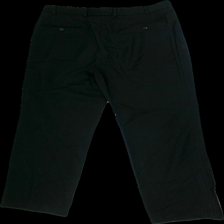
View: back
Type: Trousers
Category: Men
Brand: Batistini (Dressman)
Colors: Black
Material: 100%wool
Cut: Regular
Size: 50
Season: Autumn
Stains: Major
Price range: <50
Recommended usage: Export